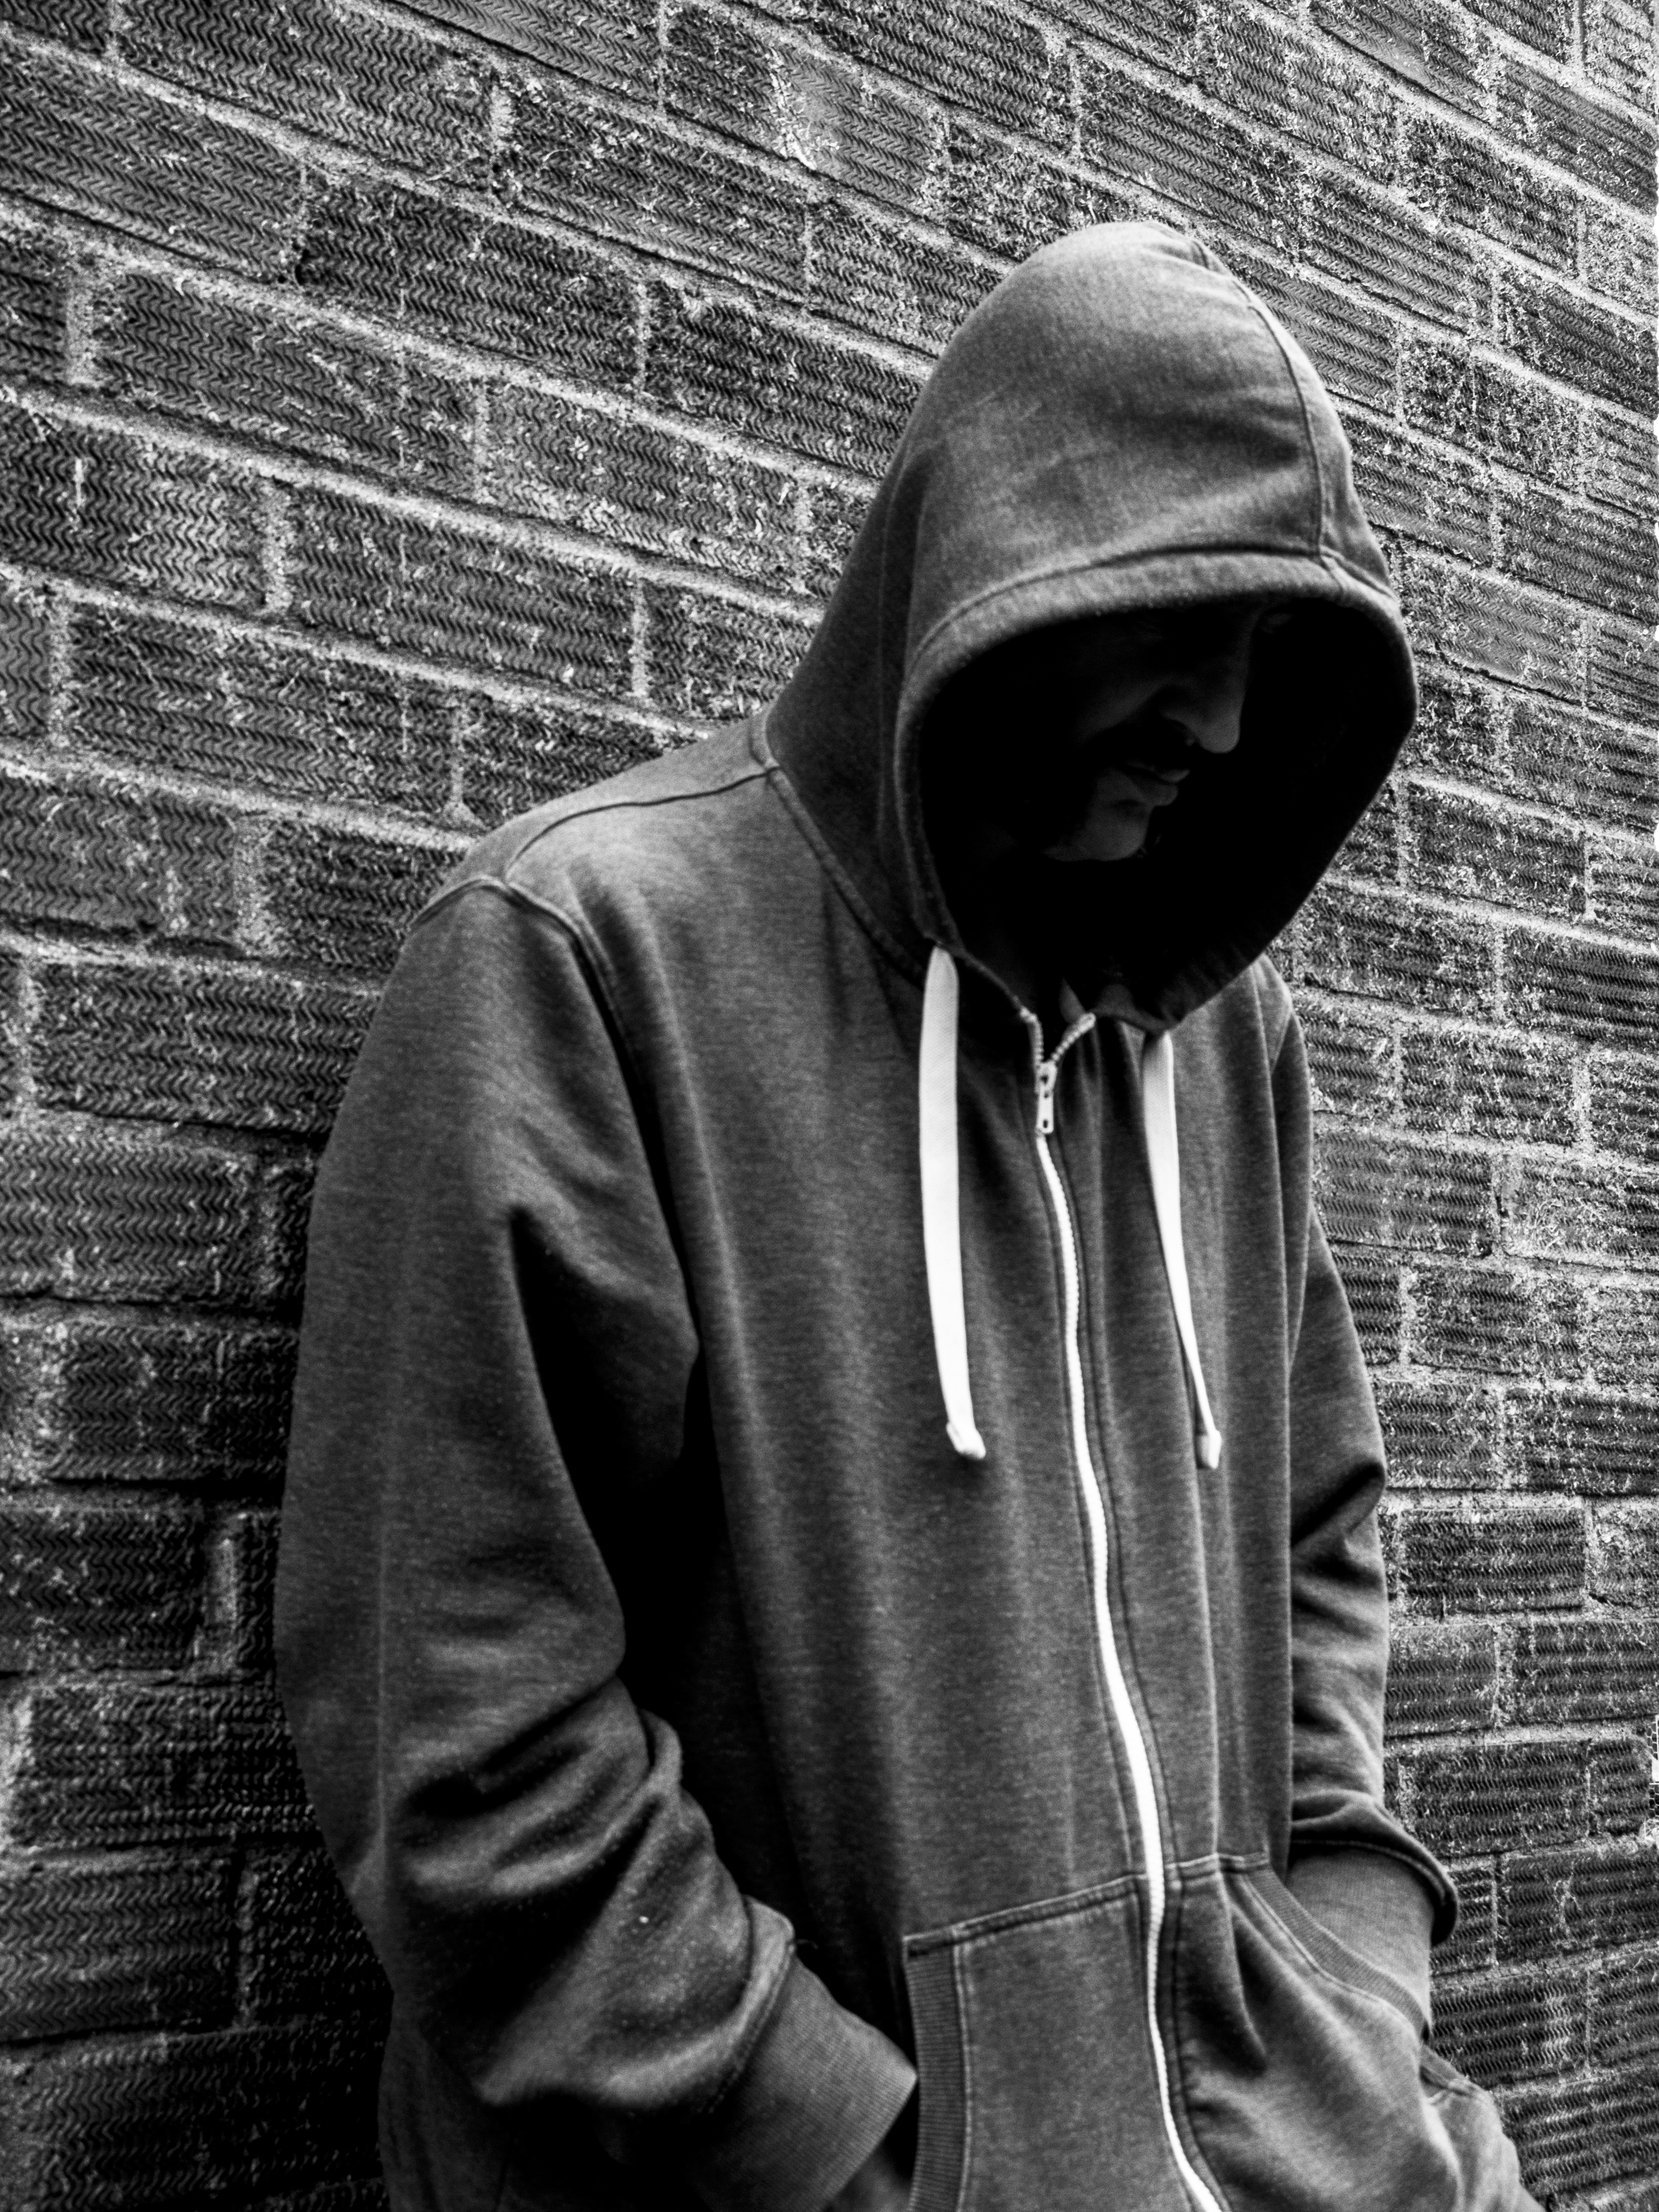
man, black and white, white, photography, portrait, sitting, darkness, clothing, black, monochrome, uk, gentleman, photograph, peterborough, monochrome photography, film noir, human positions